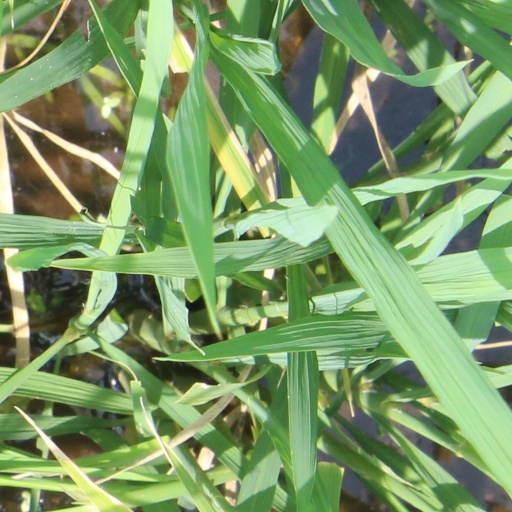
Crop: rice